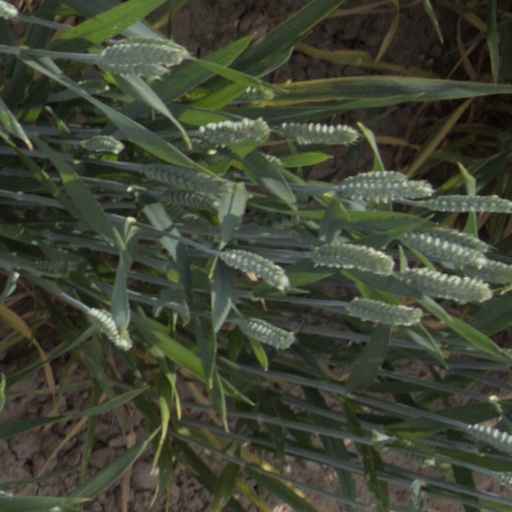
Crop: wheat